Siege of Sarajevo

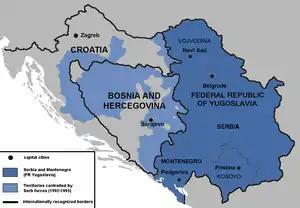
Territories controlled by Serb forces

Bosnian Serb and JNA troops overwhelmed the poorly equipped and unprepared Bosnian security forces to take control of large areas of Bosnian territory, beginning with attacks on Bosniak civilians in the east. Serb military, police and paramilitary forces attacked towns and villages and then, sometimes assisted by local Serb residents, applied what soon became their standard operating procedure: Bosniak houses and apartments were systematically ransacked or burned; civilians were rounded up, some beaten or killed; and men were separated from the women. Many of the men were forcibly removed to prison camps. The women were incarcerated in detention centres in extremely unhygienic conditions and suffered numerous severe abuses. Many were repeatedly raped. Survivors testified that Serb soldiers and police would visit the detention centres, select one or more women, take them out and rape them.